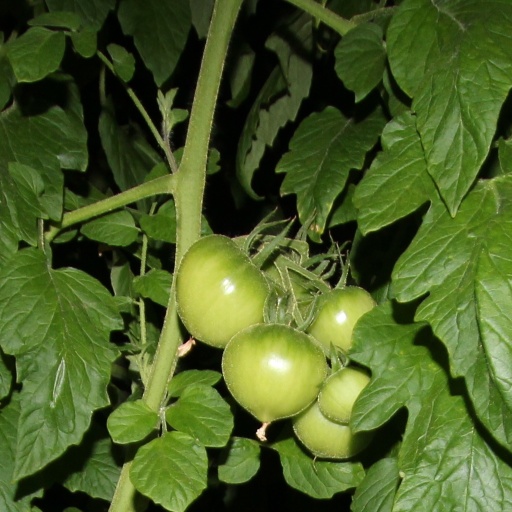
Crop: tomato